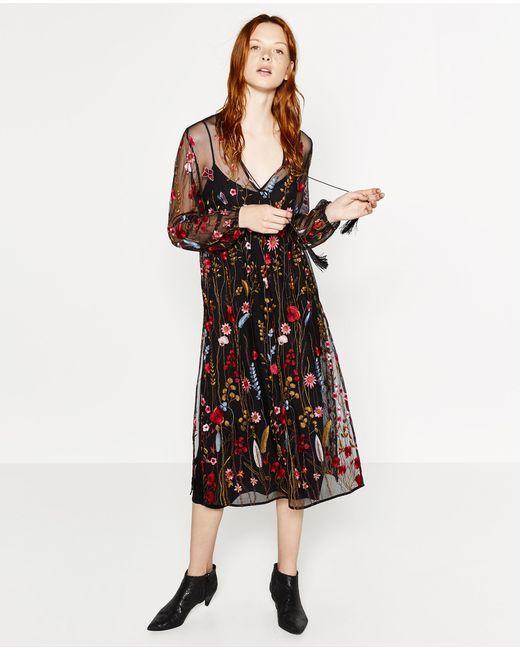
geblümtes besticktes Kleid in Rot und Schwarz